Urakawa Station (Hokkaido)

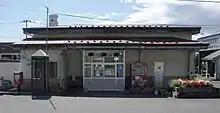
The station building

Services on the 116 km section of the line between and have been suspended indefinitely since January 2015 due to storm damage.